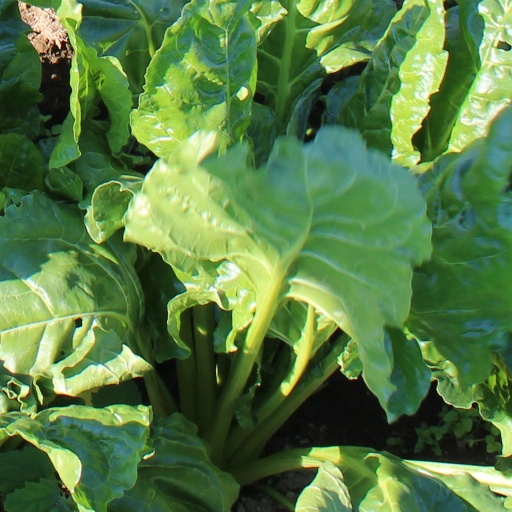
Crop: sugar beet